Costessey

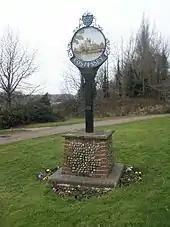
The village sign depicting the now derelict Costessey Hall

In the Domesday Book of 1086, the village of "Costesela" appears in the hundred of Forehoe, with mention of a mill, and of a manor with over of estate across Norfolk, including the only listed hunting park in Norfolk. This formerly belonged to Earl Gyrth Godwinson but was awarded by William the Conqueror to his Breton relative, Count Alan Rufus. Here began a 500-year period in which ownership of the manor passed through a variety of families, regularly being reverted to the Crown and reallocated.